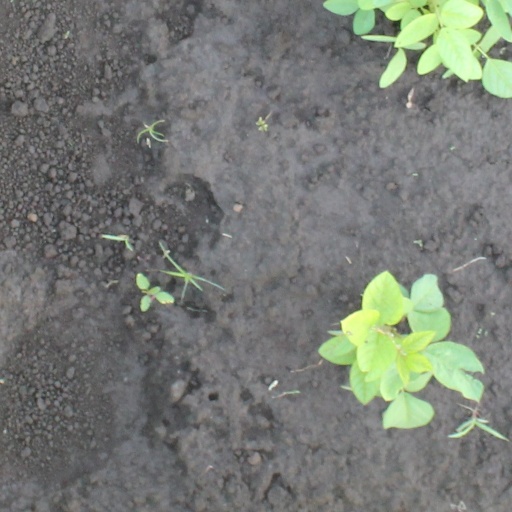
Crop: soybean